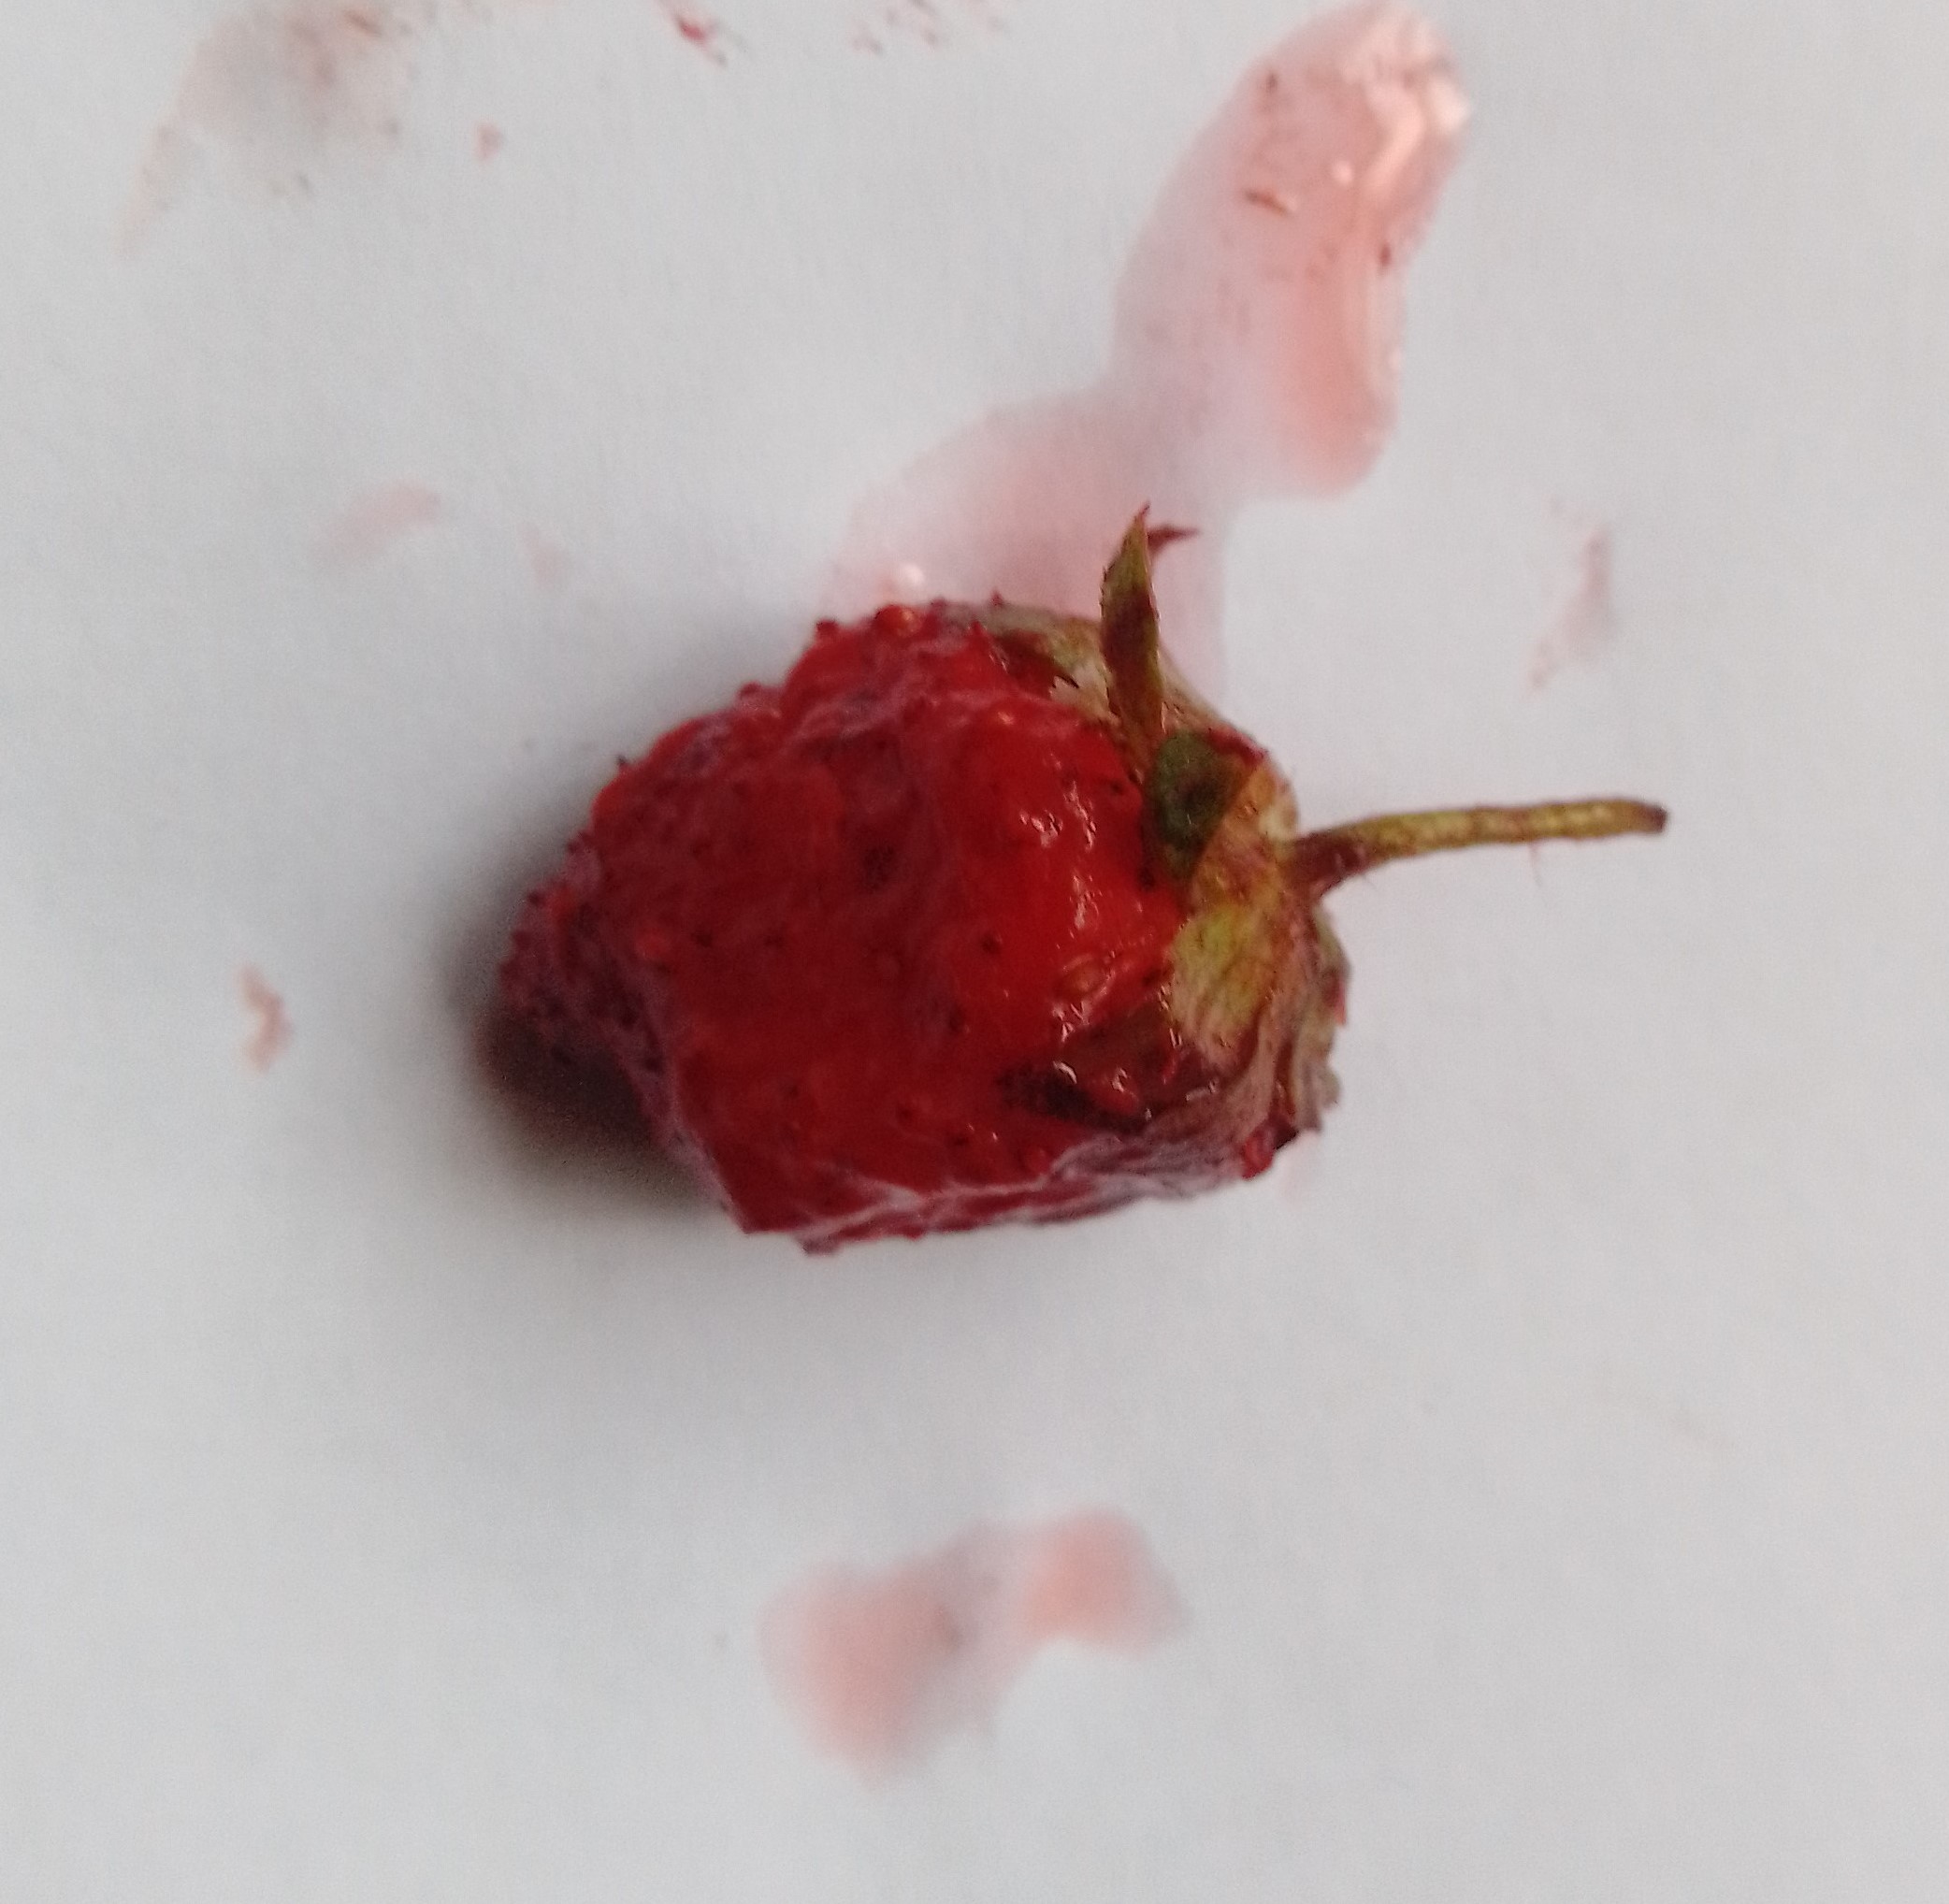
Fruit: strawberry
Condition: rotten